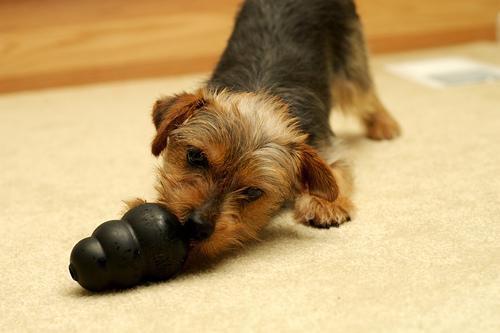
Norfolk_terrier